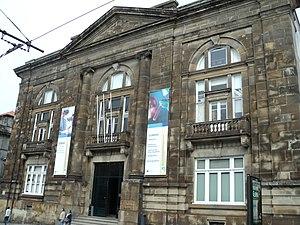
L'Université de Porto est une université publique portugaise fondée le 22 mars 1911 à Porto. Elle est la deuxième plus grande université portugaise par son nombre d'étudiants, après l'Université de Lisbonne et possède parmi les meilleures qualités d'enseignement et de recherche au Portugal.